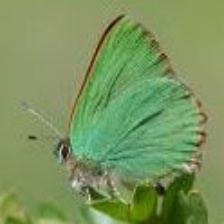
Species: GREEN HAIRSTREAK
Butterfly family (ImageNet category): lycaenid_butterfly